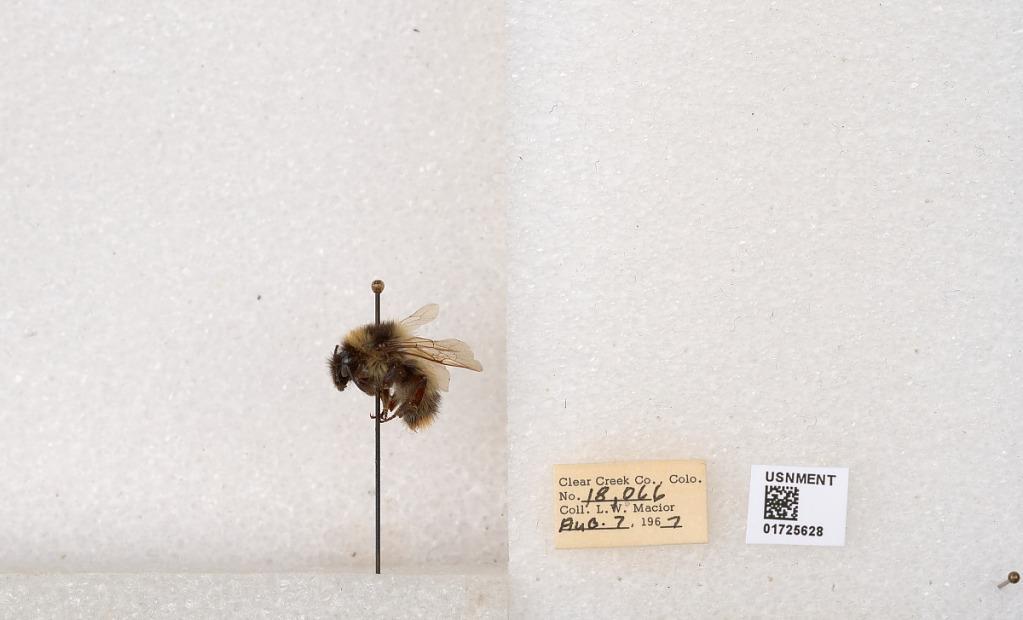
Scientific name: Bombus kirbyellus
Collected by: L. Macior
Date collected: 1967-8-7
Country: United States
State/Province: Colorado
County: Clear Creek
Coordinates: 39.6891, -105.644